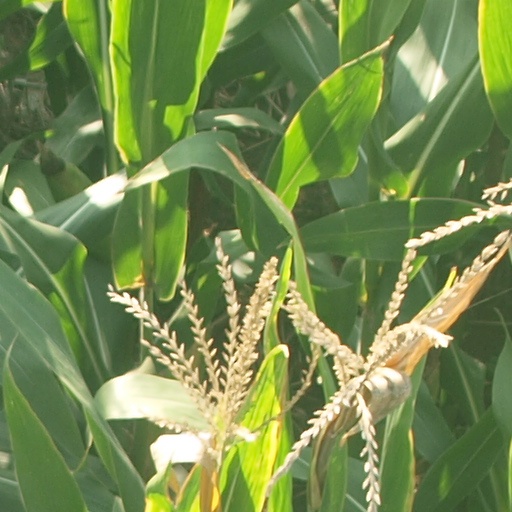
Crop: maize; corn